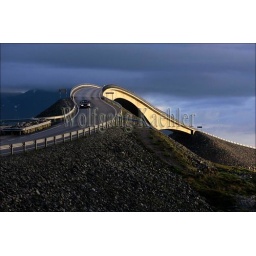
Norway, near molde, atlantic ocean road, bridge